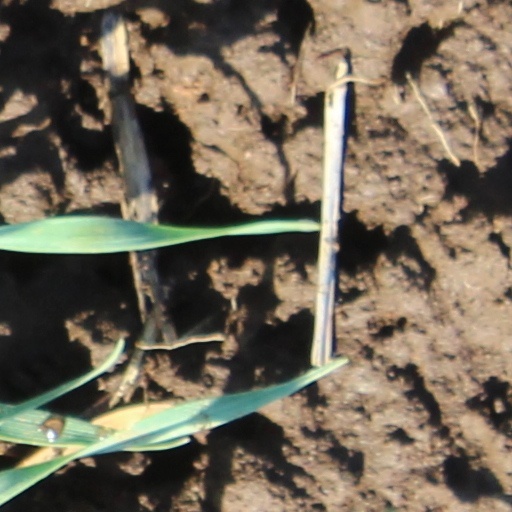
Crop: wheat